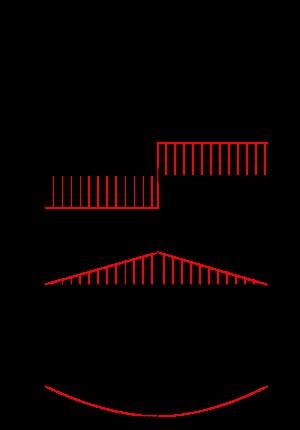
En physique, la flexion est la déformation d'un objet sous l'action d'une charge. Elle se traduit par une courbure. Dans le cas d'une poutre, elle tend à rapprocher ses deux extrémités. Dans le cas d'une plaque, elle tend à rapprocher deux points diamétralement opposés sous l'action.